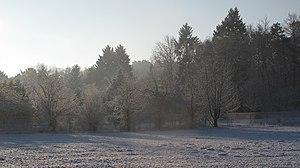
Forêt en hiver près de Larchant - Seine-et-Marne
Larchant est une commune française, située dans le département de Seine-et-Marne en région Île-de-France.